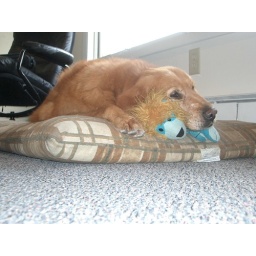
Rosie on her bed at the church in Billings